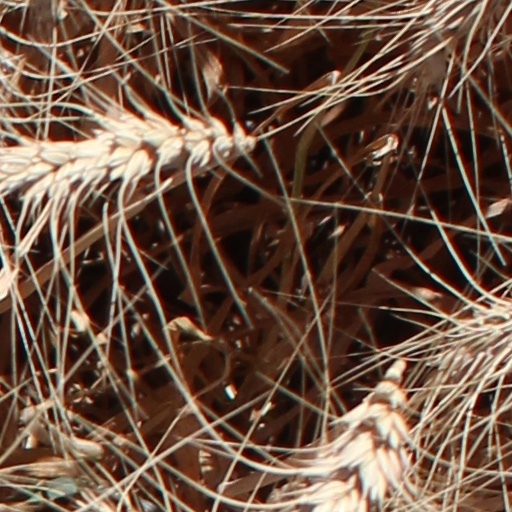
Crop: wheat